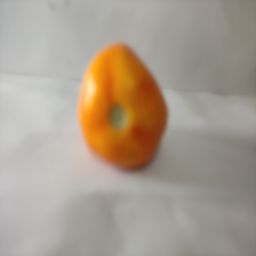
Crop: Tomato
Quality: Ripe